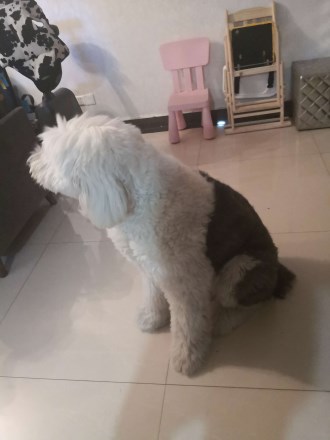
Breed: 257-n000108-Old_English_sheepdog